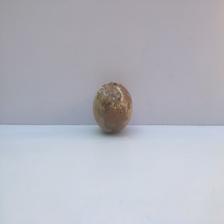
Size: Spoiled